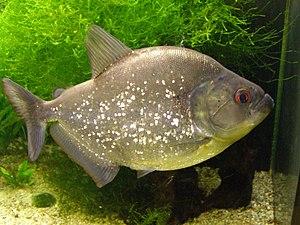
Pygocentrus est un genre de poissons téléostéens de la famille des Serrasalmidae et de l'ordre des Characiformes. Le genre Pygocentrus a été révisé par en Copeia 1993.